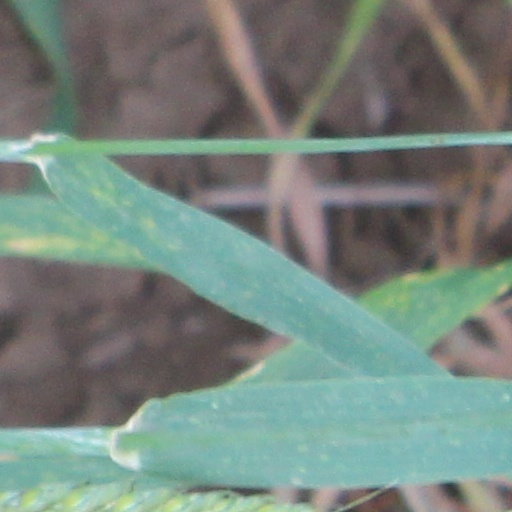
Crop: wheat